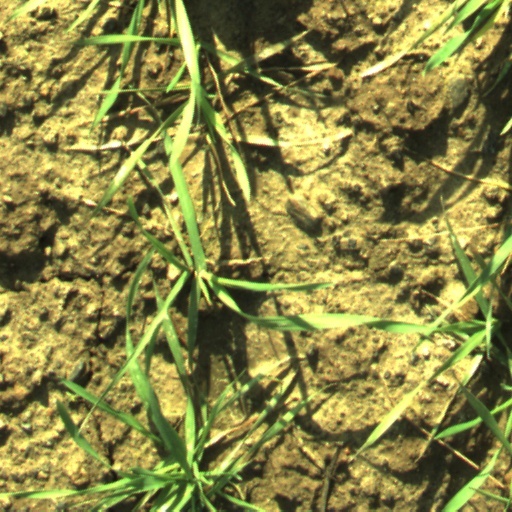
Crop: wheat